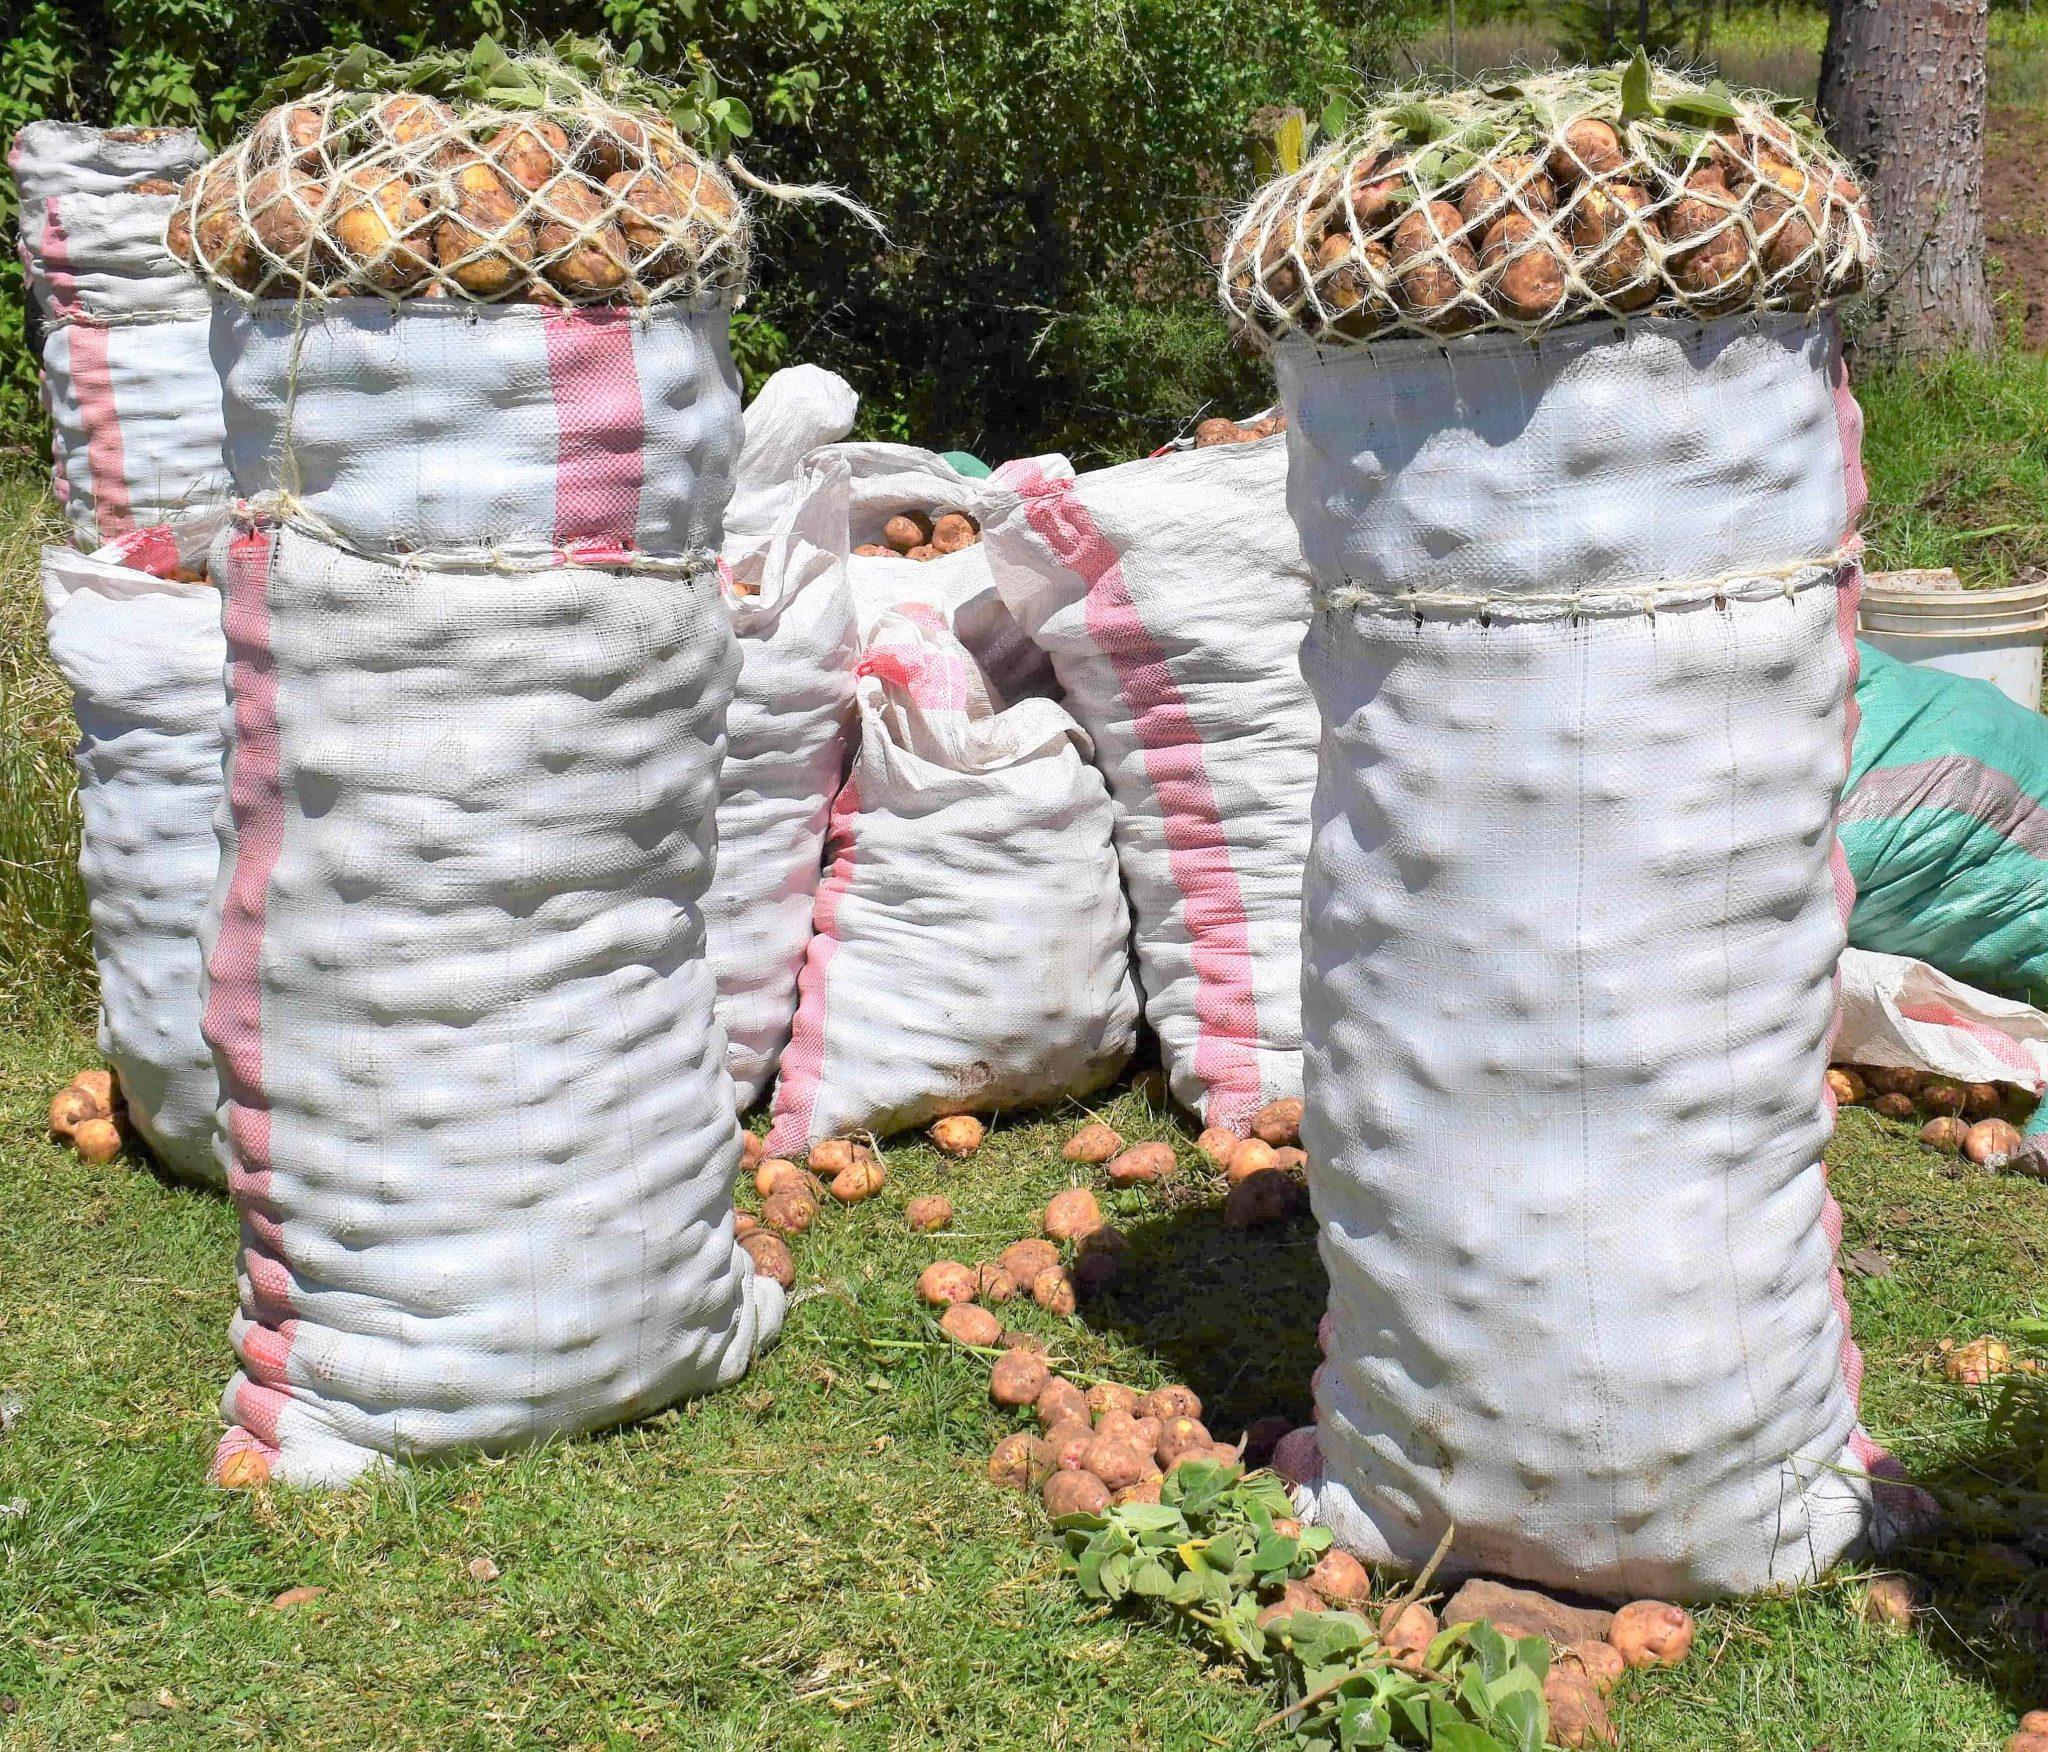
Zao la biashara aina ya viazi vimepangwa vizuri  ndani ya magunia makubwa yenye rangi nyeupe,  tayari kwaajili ya kusafirisha kupeleka katika sehemu tofauti tofauti ya mauzo ya kilimo ili mkulima aliye lima ajipatie kipato chakuendesha maisha yake.